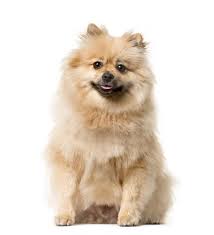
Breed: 223-n000092-keeshond